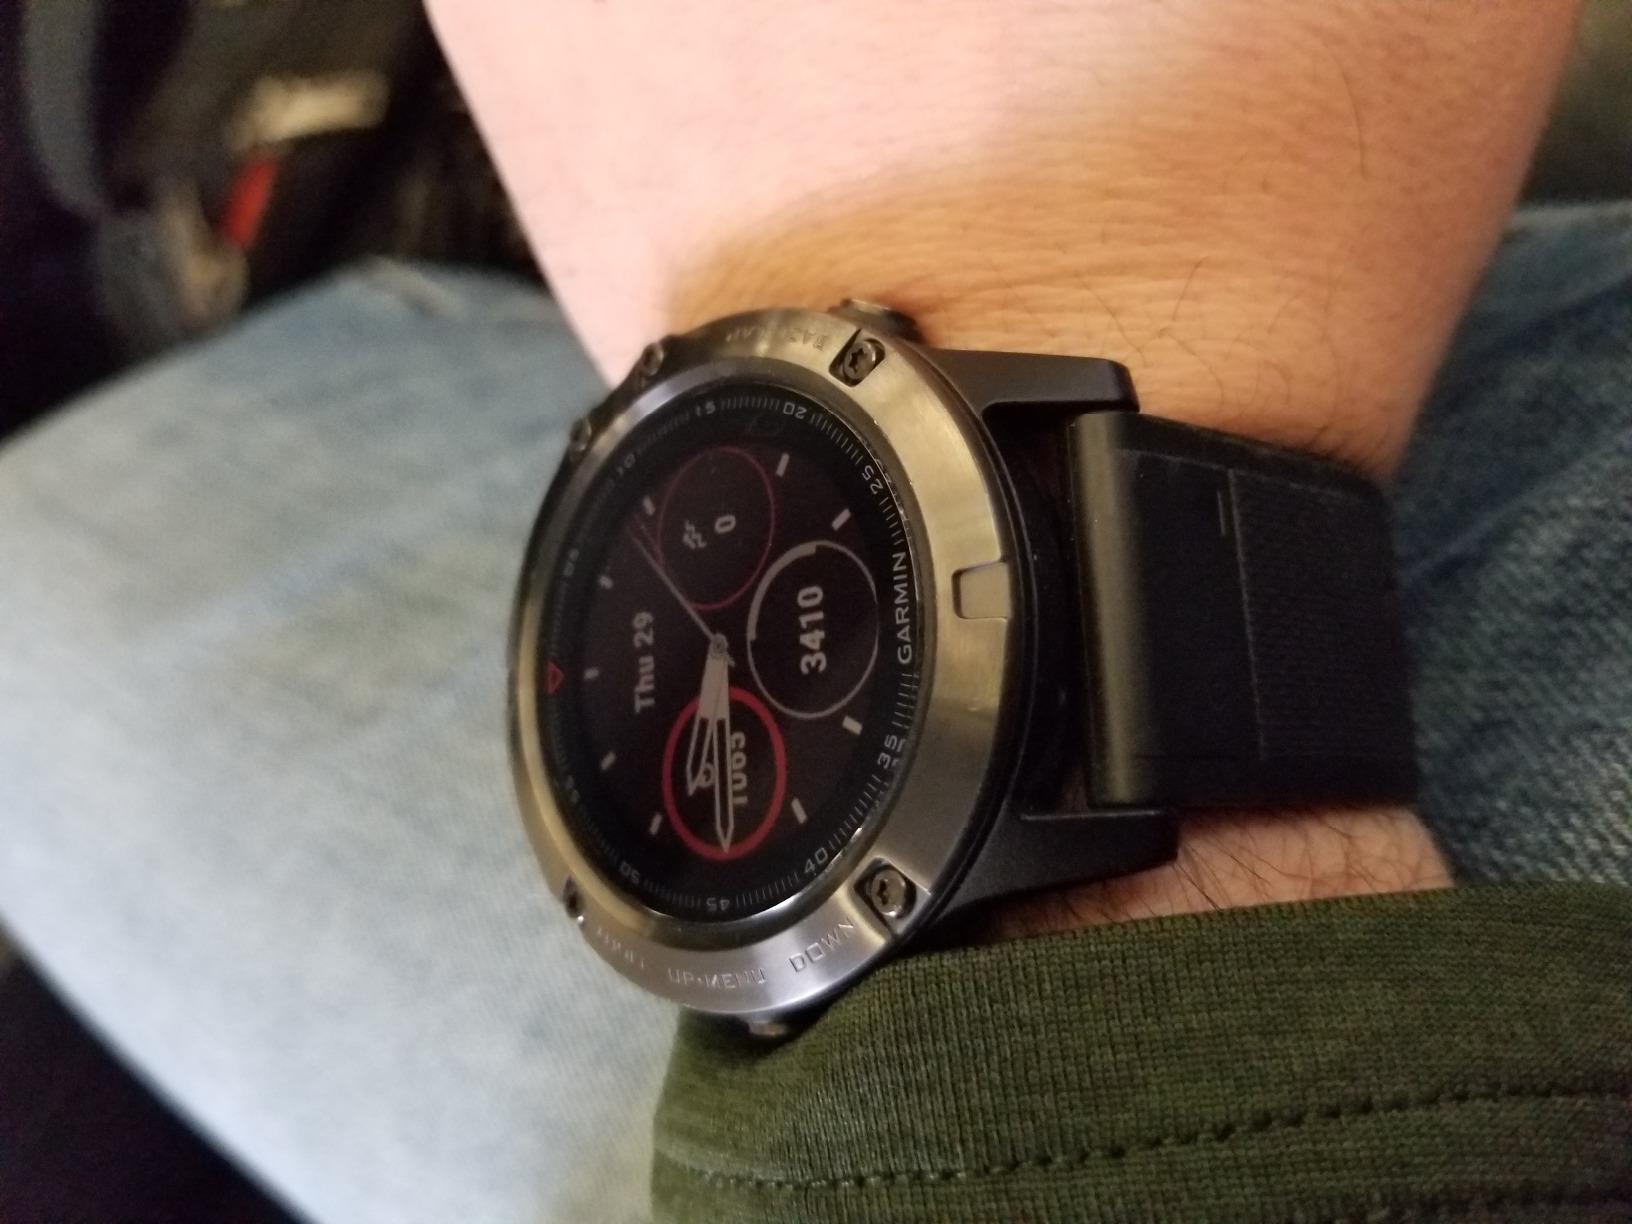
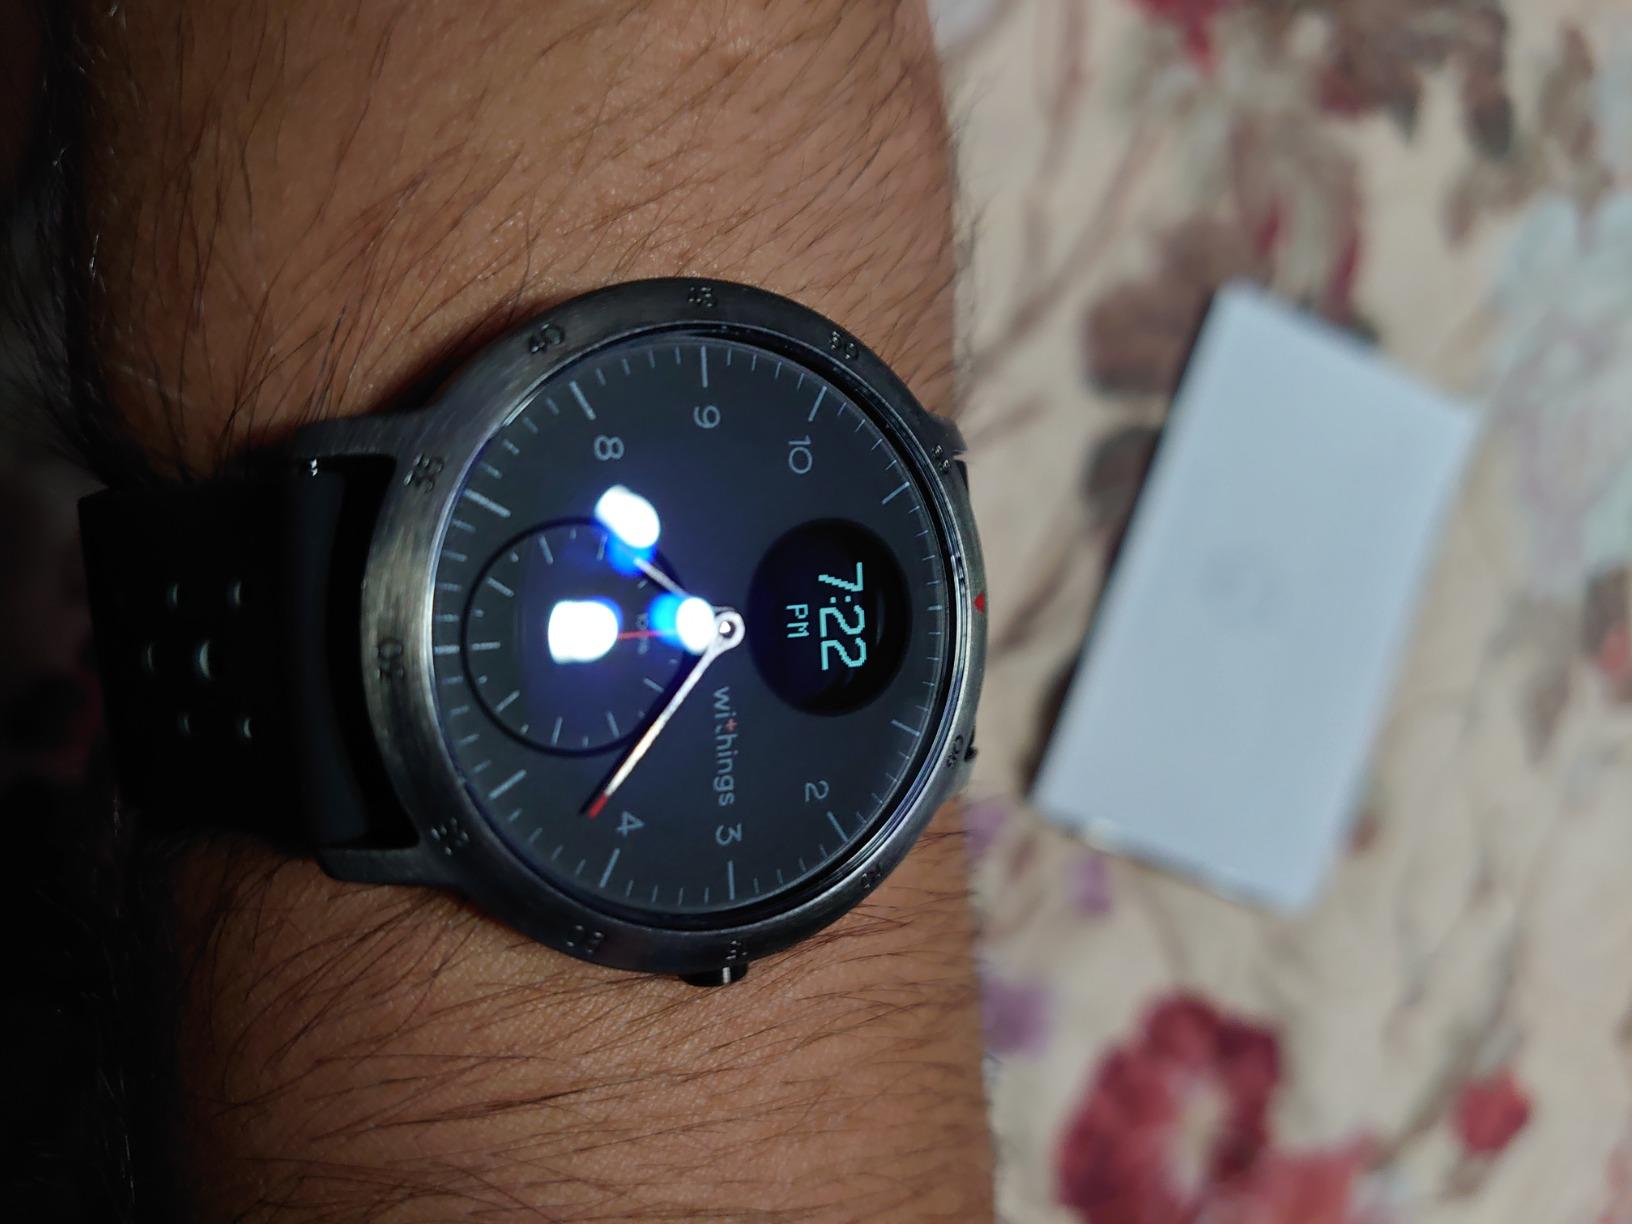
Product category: smartwatch
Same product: no